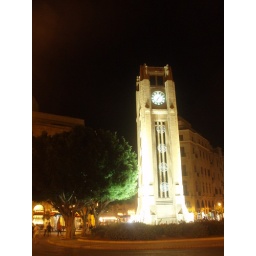
The clock tower in Beirut's Place d'Etoile in the center of the downtown area